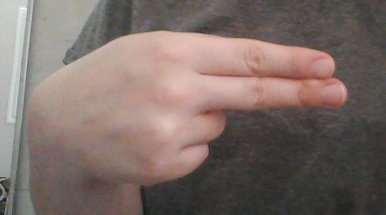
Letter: ain